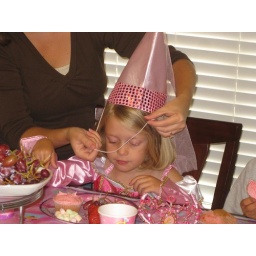
Cute, cute party hats sent by Granny! Thanks!